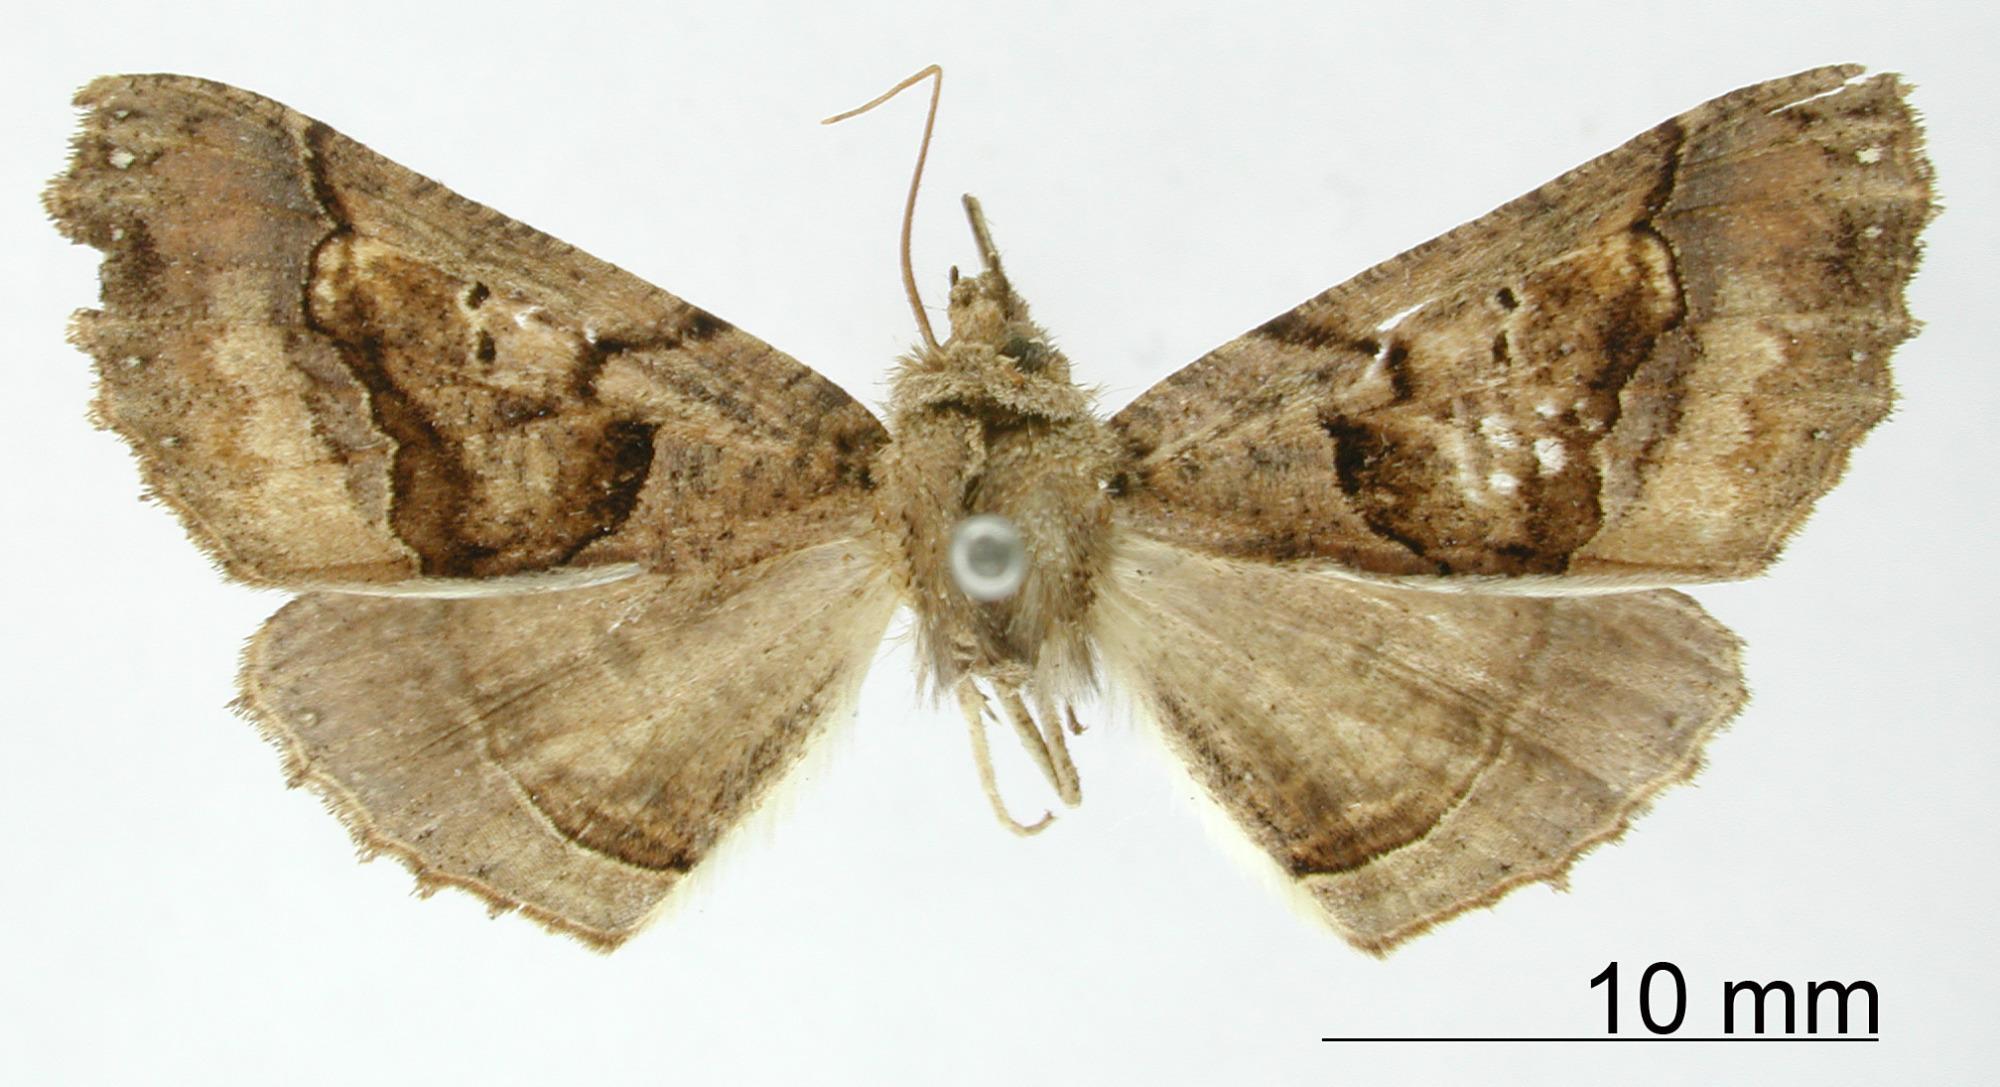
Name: Pero angasmarca
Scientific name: Pero angasmarca Poole, 1987
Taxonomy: Animalia, Arthropoda, Insecta, Lepidoptera, Geometridae, Ennominae
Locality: Angasmarca, Peru, Peru